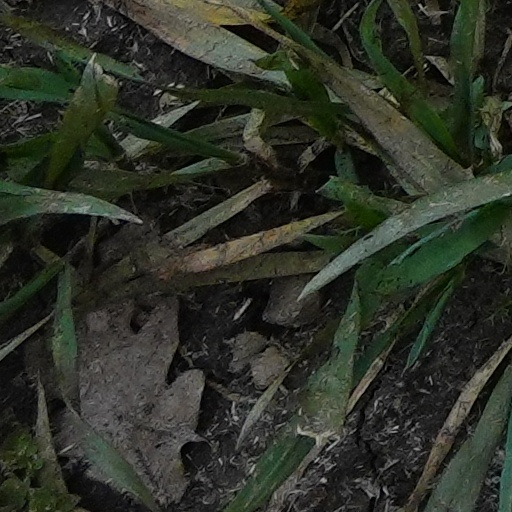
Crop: wheat